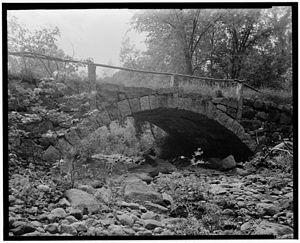
Ce qui suit est la liste des Historic Civil Engineering Landmarks, c'est-à-dire la liste des monuments historiques de génie civil, établie aux États-Unis par l' American Society of Civil Engineers depuis qu'elle a commencé le programme en 1964. Cette désignation est accordée à des projets, des structures et des sites situés aux États-Unis et dans le reste du monde. À compter de 2013, il y a plus de 260 éléments dans cette liste.